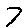
Label: 7